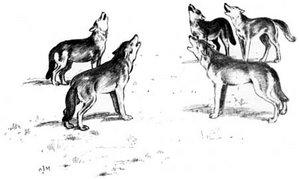
Saint-Julien-en-Vercors est une commune française située dans le département de la Drôme en région Auvergne-Rhône-Alpes et, autrefois rattachée à l'ancienne province du Dauphiné. La commune fait également partie de la communauté de communes du Royans-Vercors depuis sa création en 2016 et elle est également adhérente au parc naturel régional du Vercors.
Villard-de-Lans [vilaʁ.də.lɑ̃] est une commune française située, géographiquement dans le massif du Vercors, administrativement dans le département de l'Isère, en région Auvergne-Rhône-Alpes et, autrefois rattachée à l'ancienne province du Dauphiné.
La forêt du Vercors est un massif forestier francais réparti sur deux départements, l'Isère et la Drôme dans la région Auvergne-Rhône-Alpes et couvre environ 125 000 hectares.